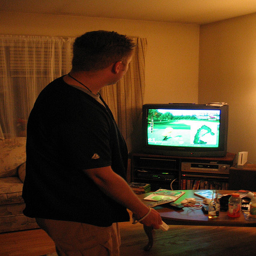
A man playing a video game on the Nintendo Wii.
A man standing in his living room playing video games
Man in a living room playing Wii on a television
A person leans back to play a game on the television.
a man staning in a living room playing a video game